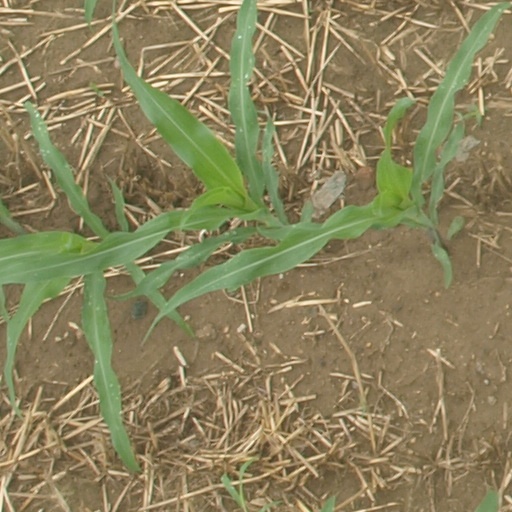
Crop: maize; corn